Blame It on the Bellboy

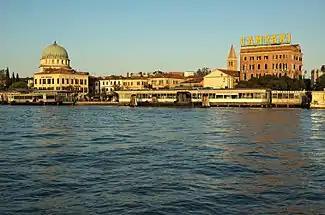
Lido Vaporetto terminal, seen from the Lagoon

Melvyn is allowed to call his boss in England to confirm his story, and Marshall thunders abuse at Melvyn and hangs up. Scarpa remarks that Melvyn is a worm to take such insults, but still thinks Melvyn and this "Mr. Marshall" want him dead. When they prepare to torture him, Melvyn remembers the man at his hotel with a similar last name: "Horton". Now suspecting Maurice as the assassin, Scarpa and his men head to the hotel, taking Melvyn with them. Maurice takes Caroline out for lunch. Patricia, believing Mike is her date and a bit shy, engages him in conversation.